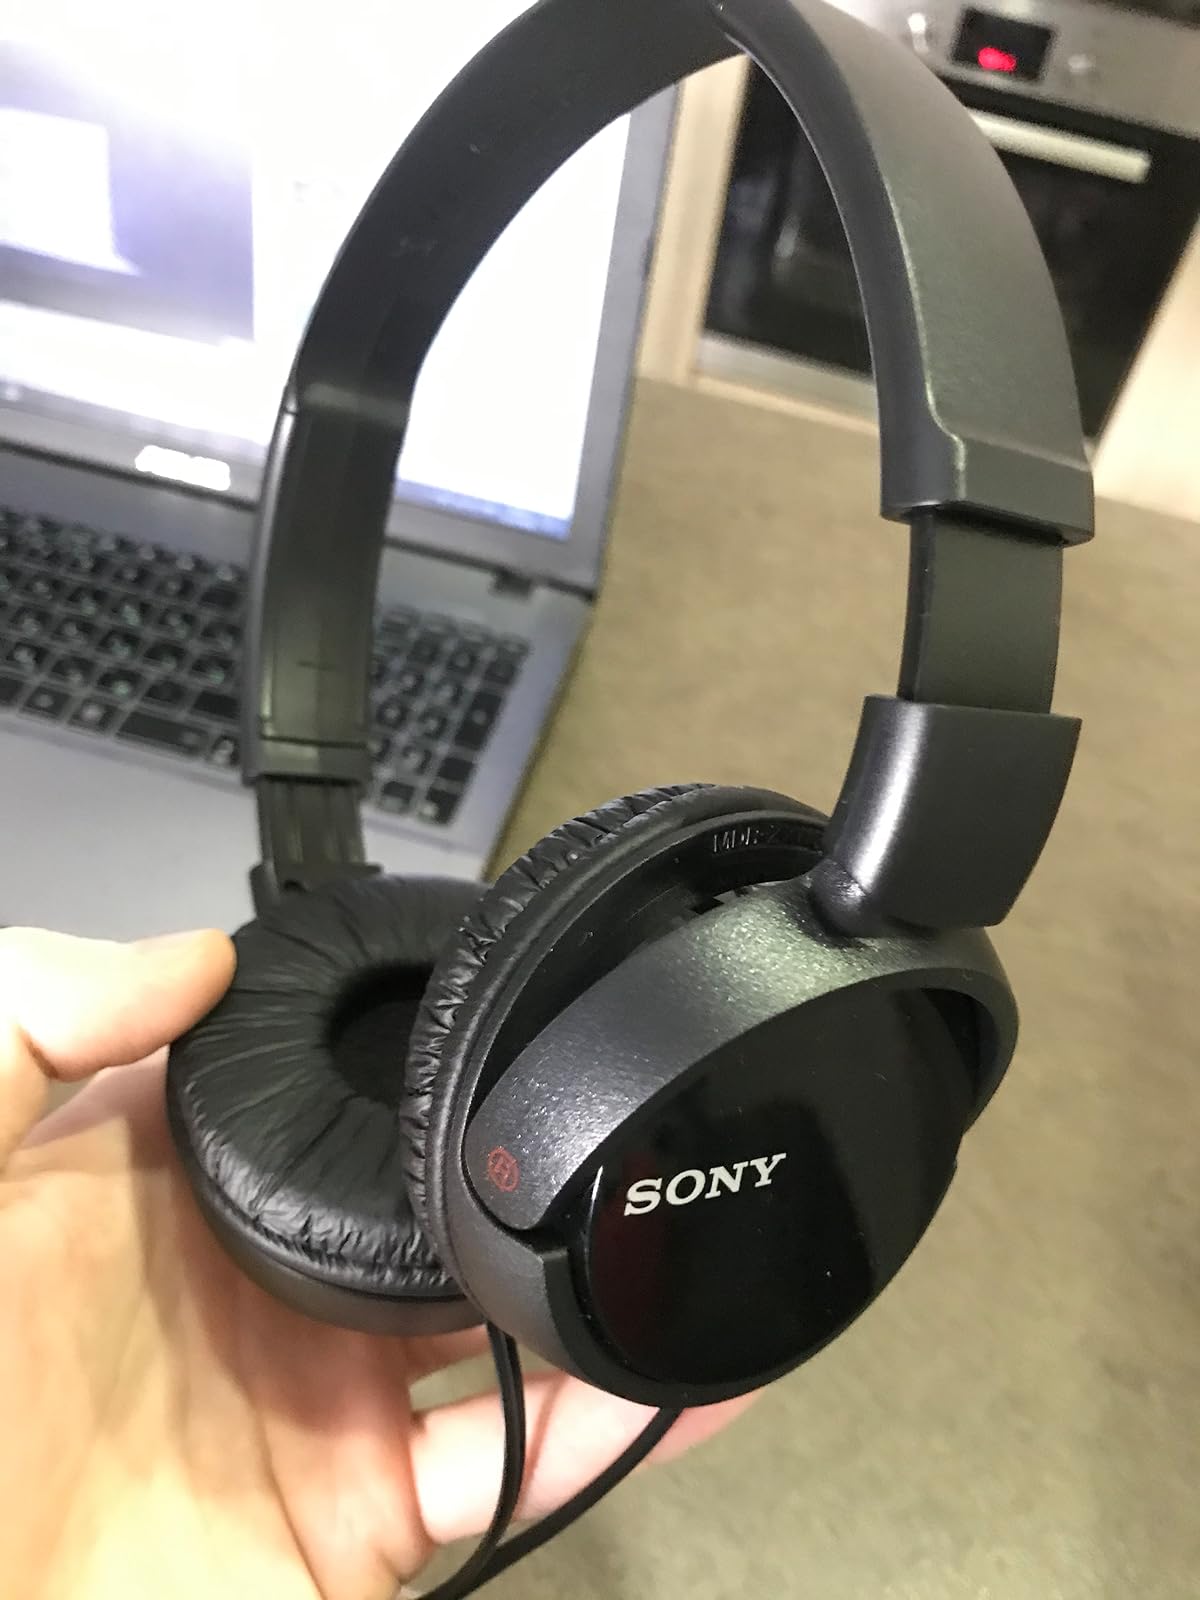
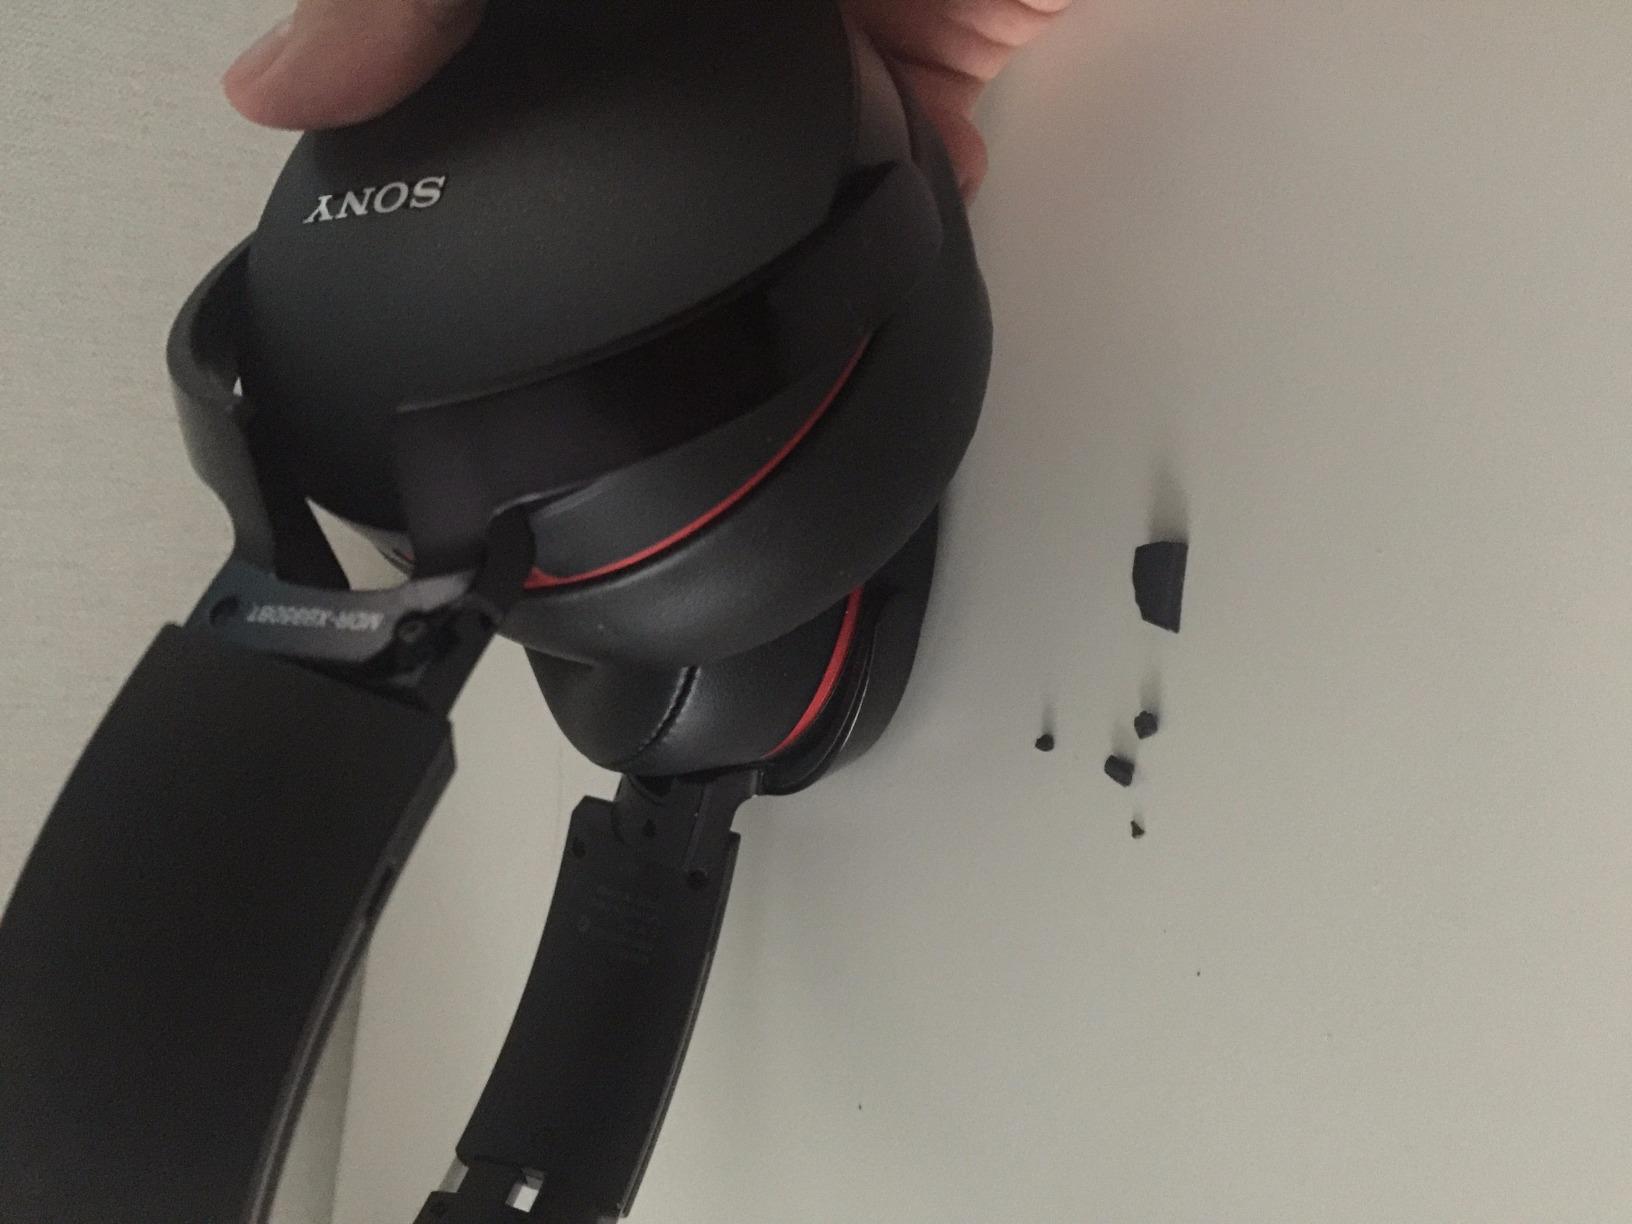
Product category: headphones
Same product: no